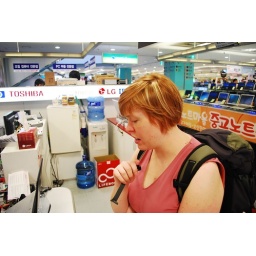
Haggling over the price of computer memory at the Yongsan electronics market